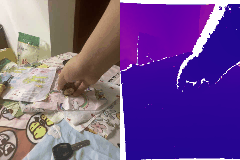
Label: banana